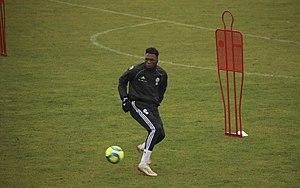
Entrainement RCS - Lebo Mothiba
Lebo Mothiba, né le 28 janvier 1996 à Johannesbourg, est un footballeur international sud-africain qui évolue au poste d'attaquant au RC Strasbourg.